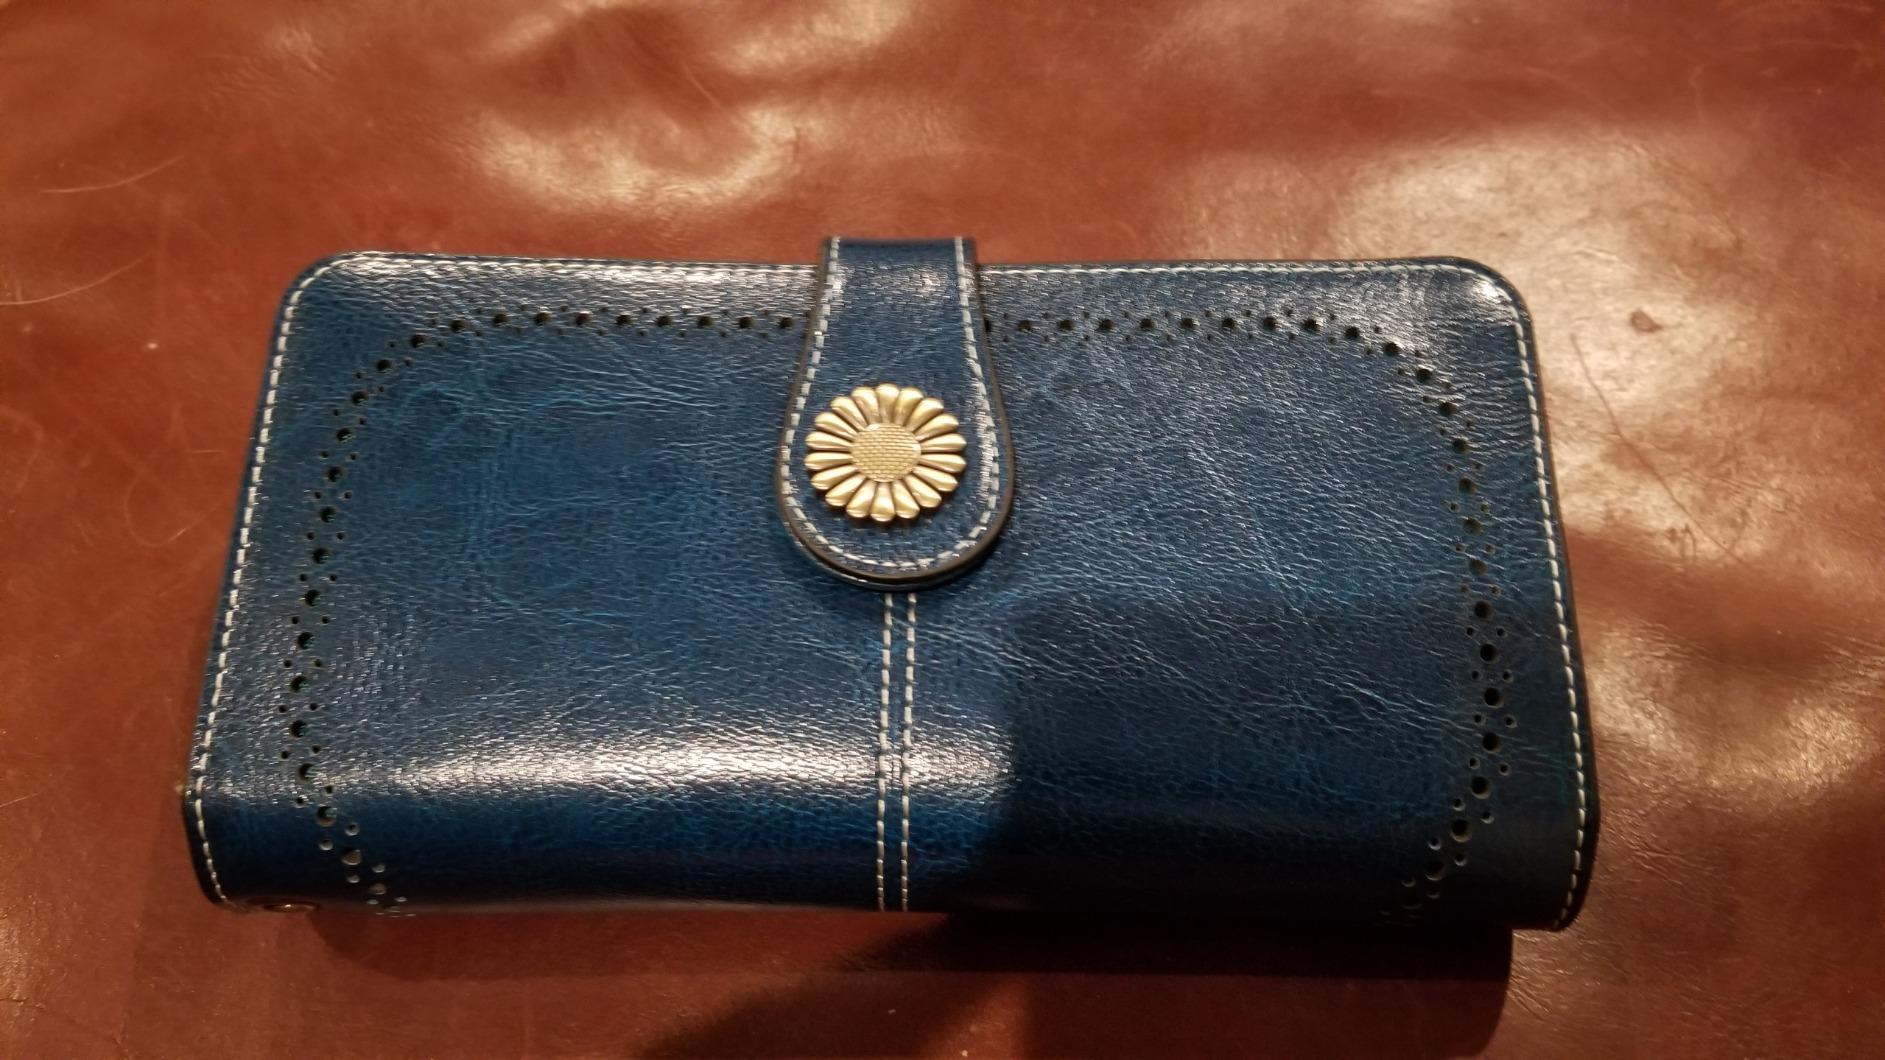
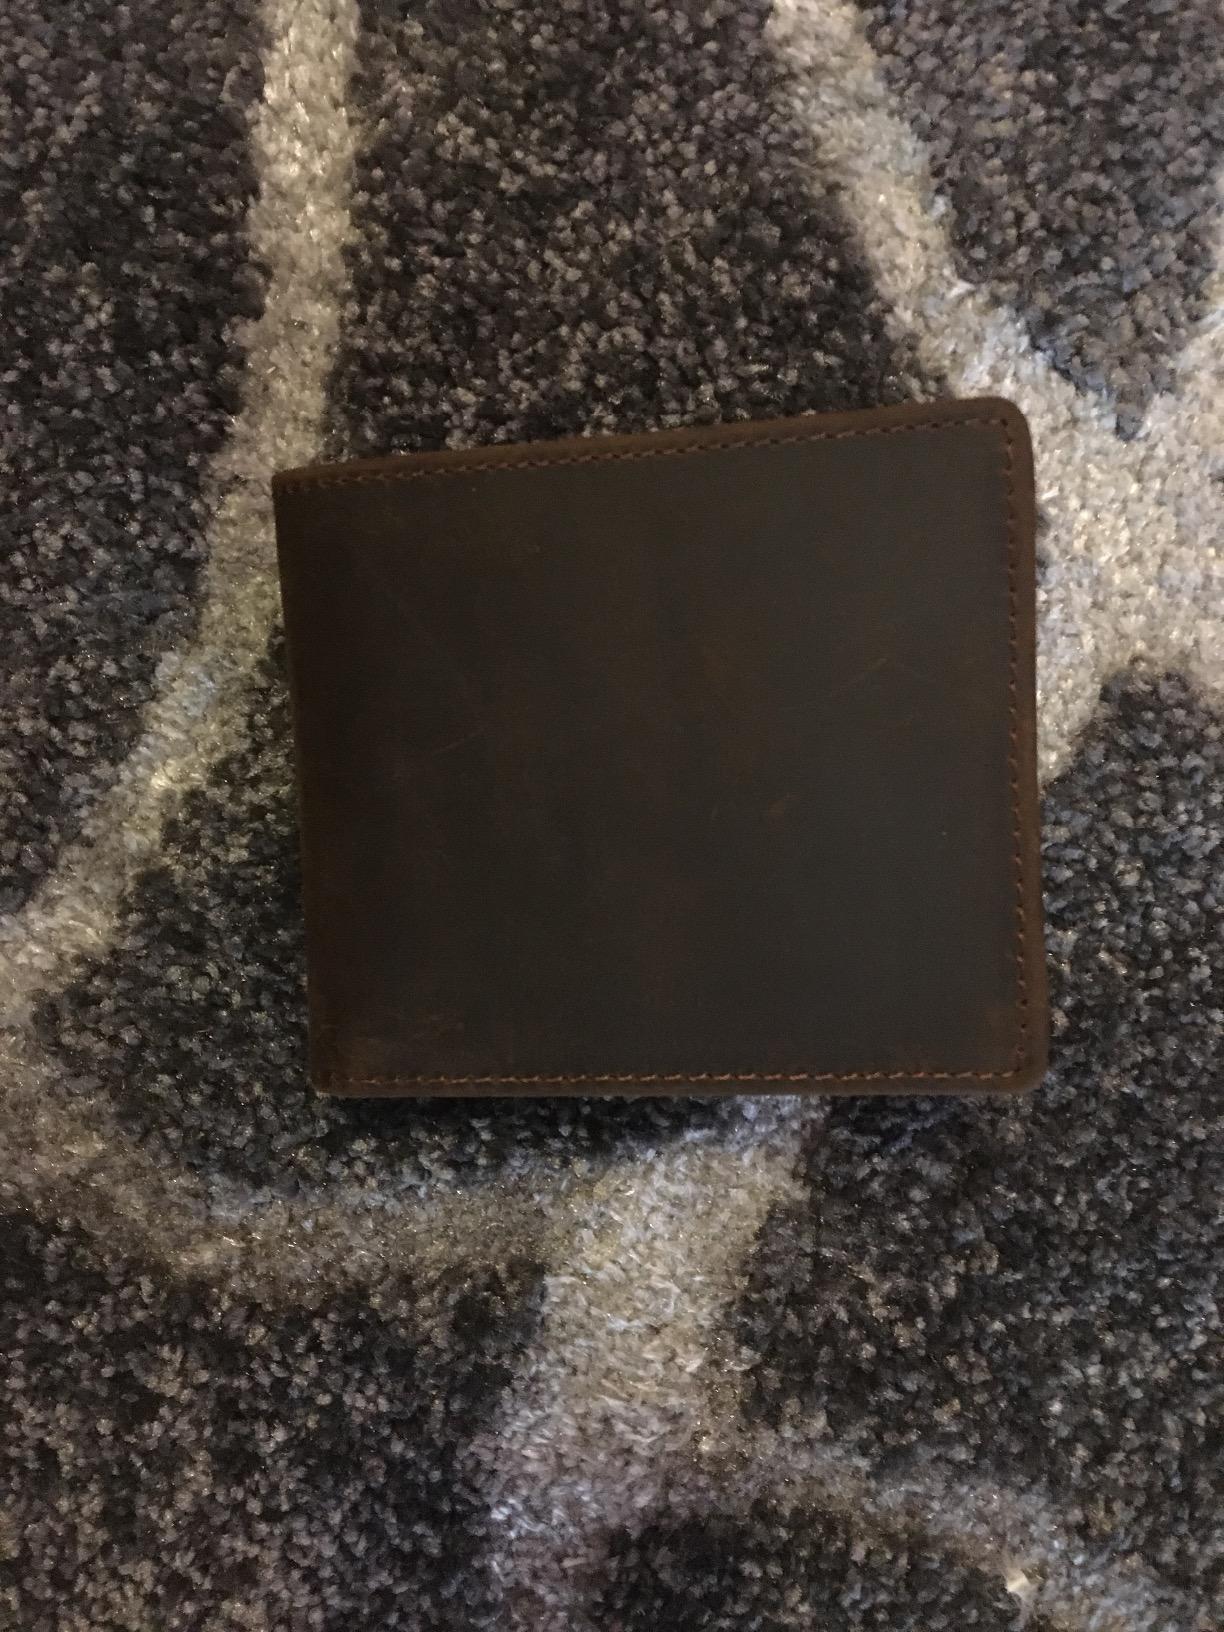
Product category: accessories_wallet
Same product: no